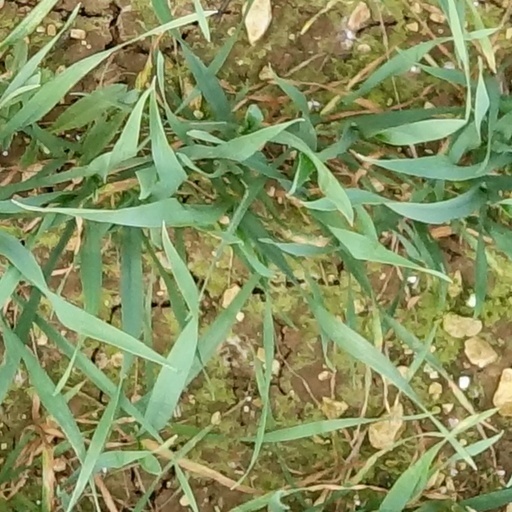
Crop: wheat